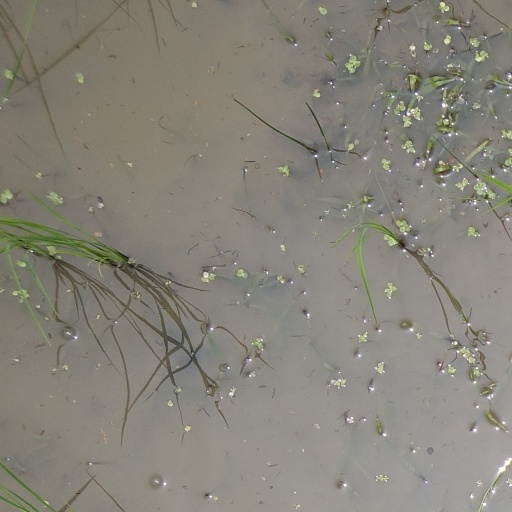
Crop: rice